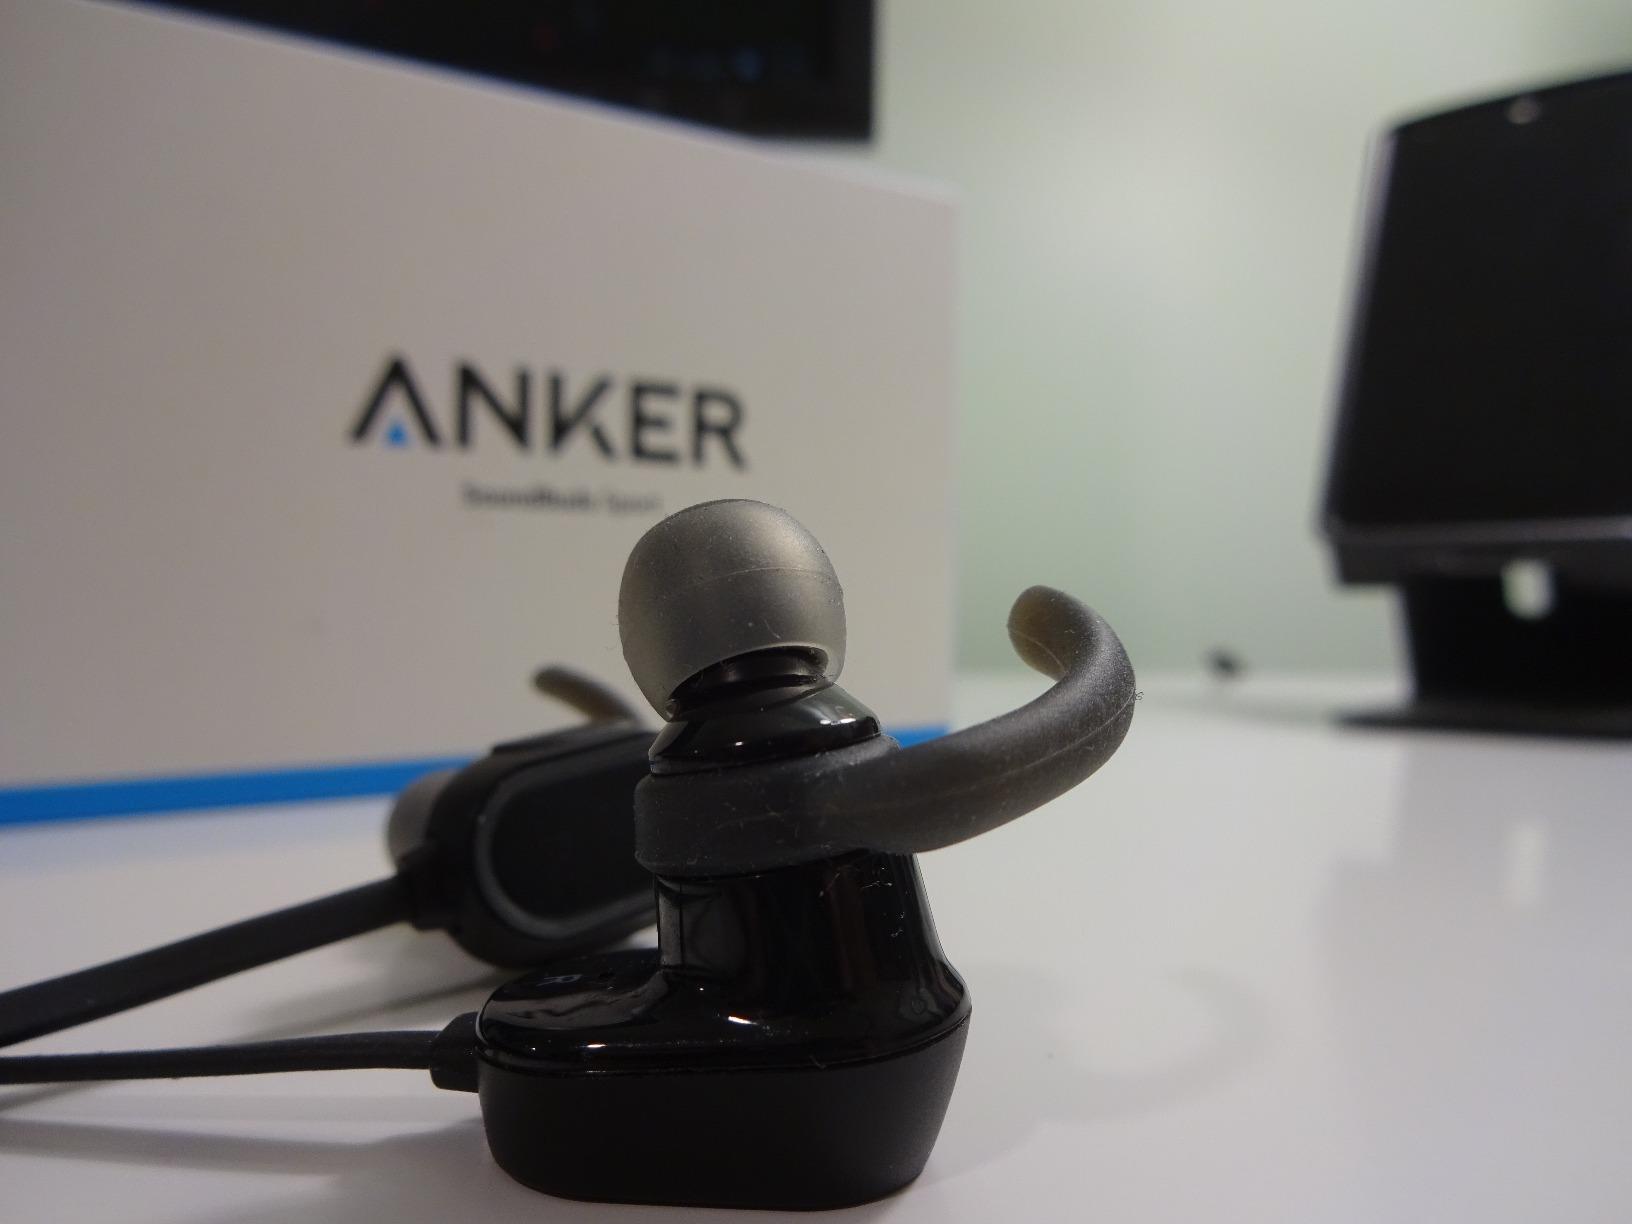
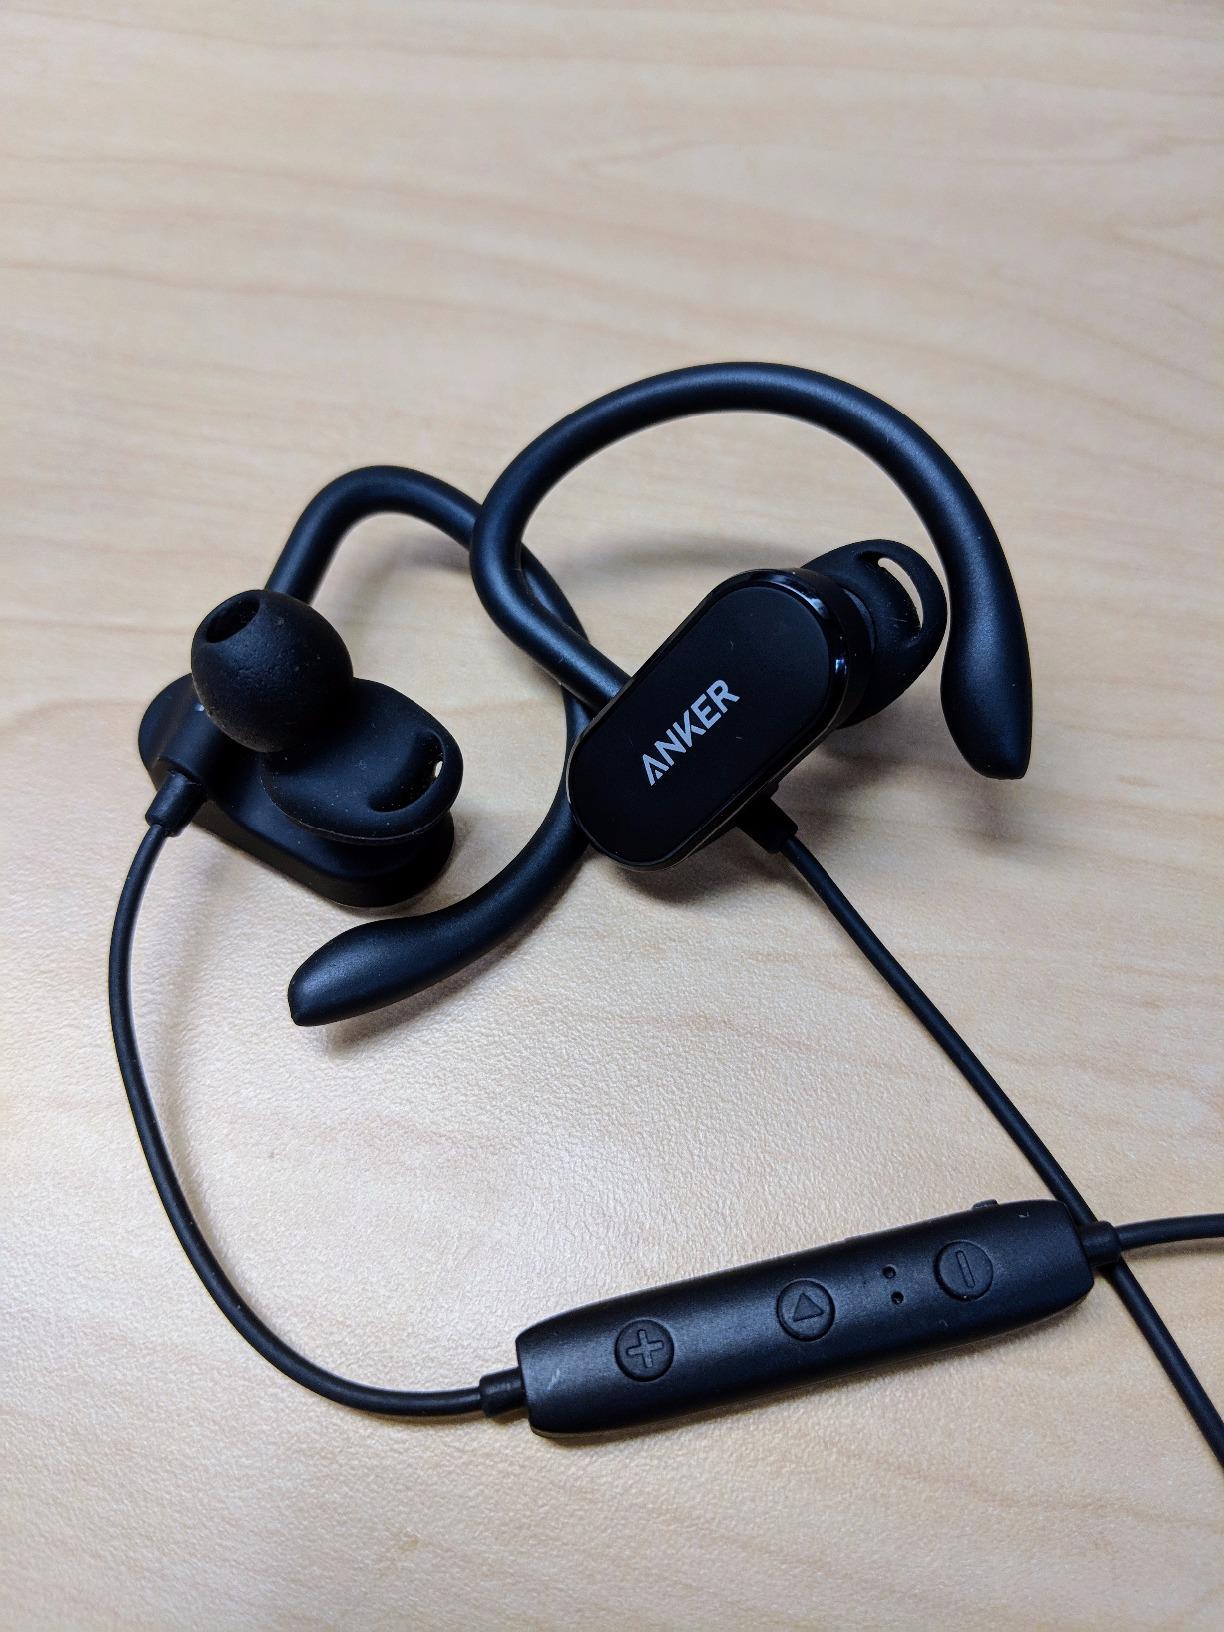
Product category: headphones
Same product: no